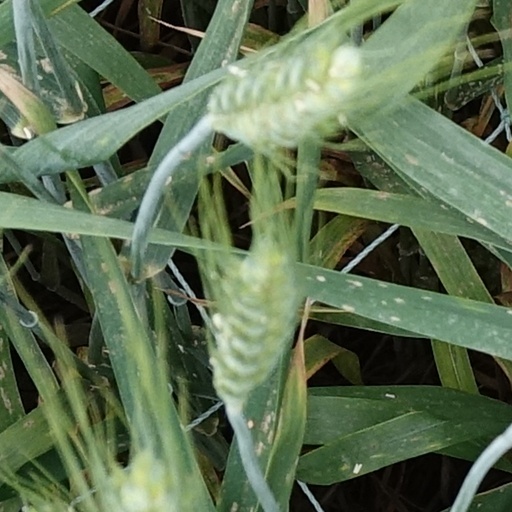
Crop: wheat